Essop Pahad

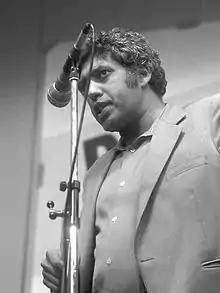
Pahad in 1985

Essop Goolam Pahad (21 June 1939 – 6 July 2023) was a South African politician. He served as the Minister in the Presidency from 1999 to 2008, and was a close ally of Thabo Mbeki.